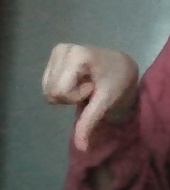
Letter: waw